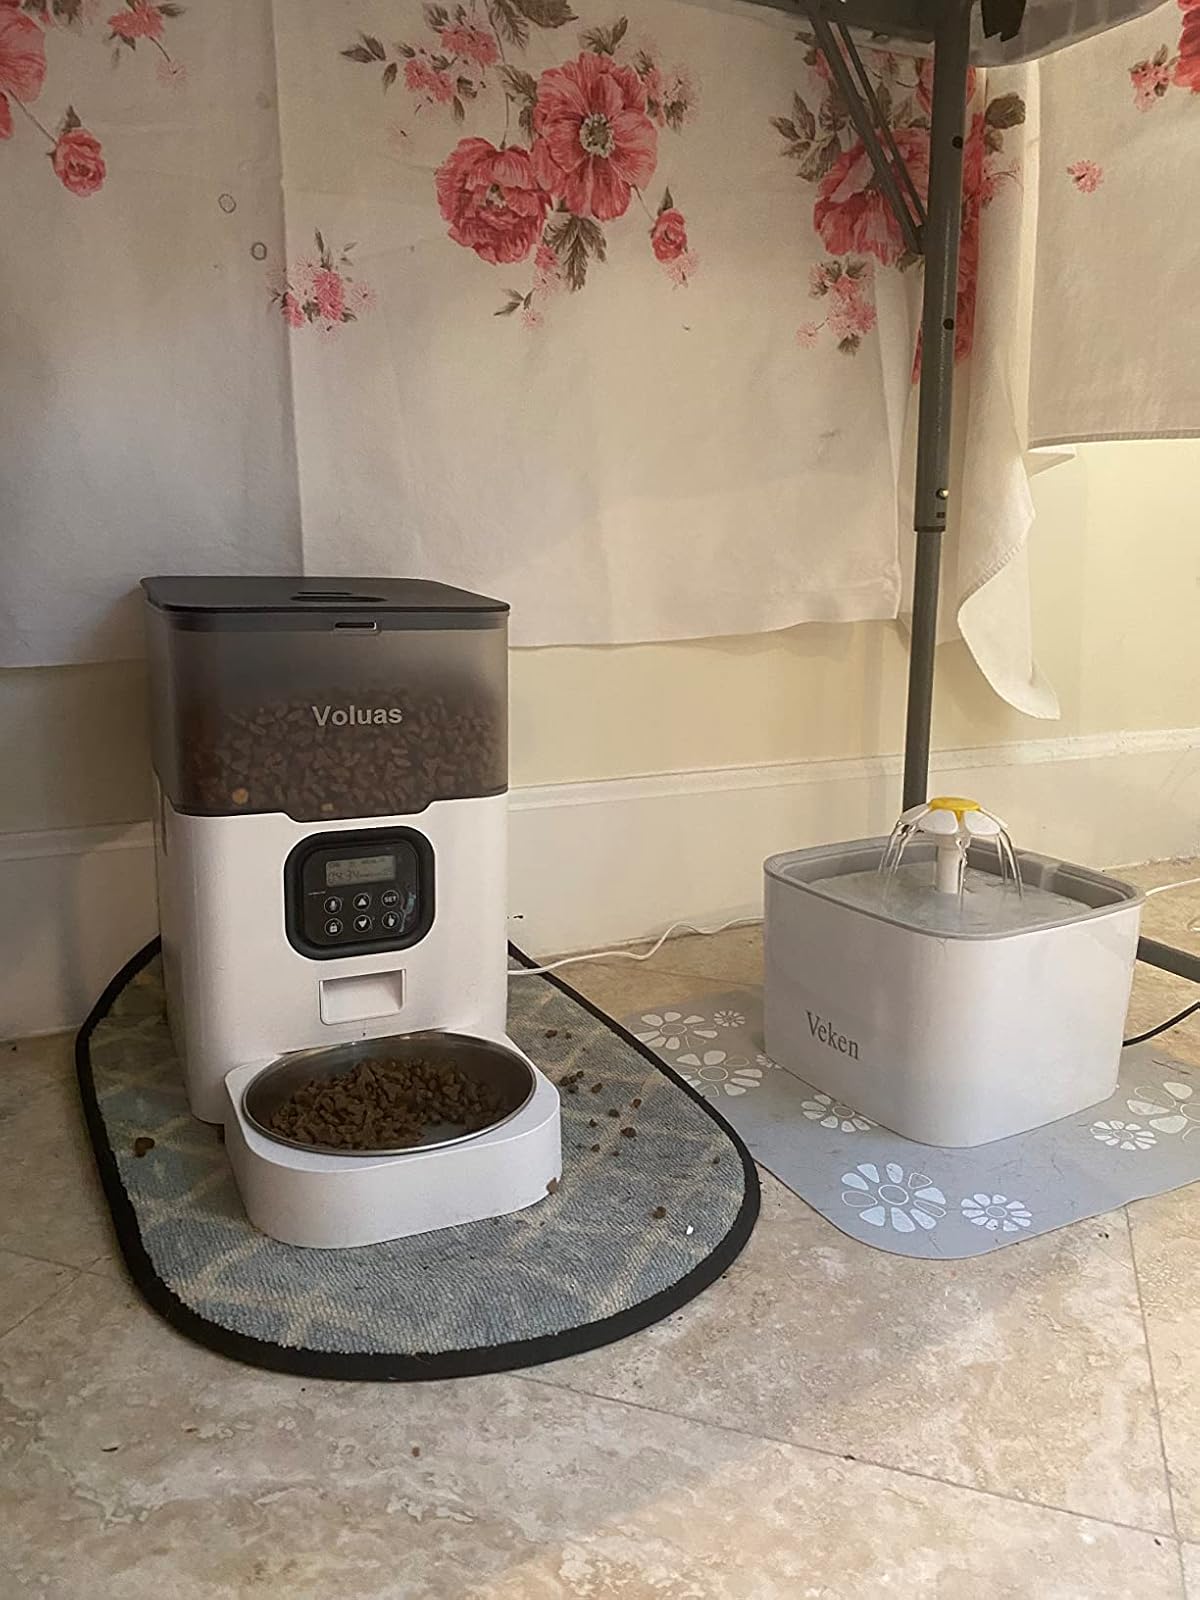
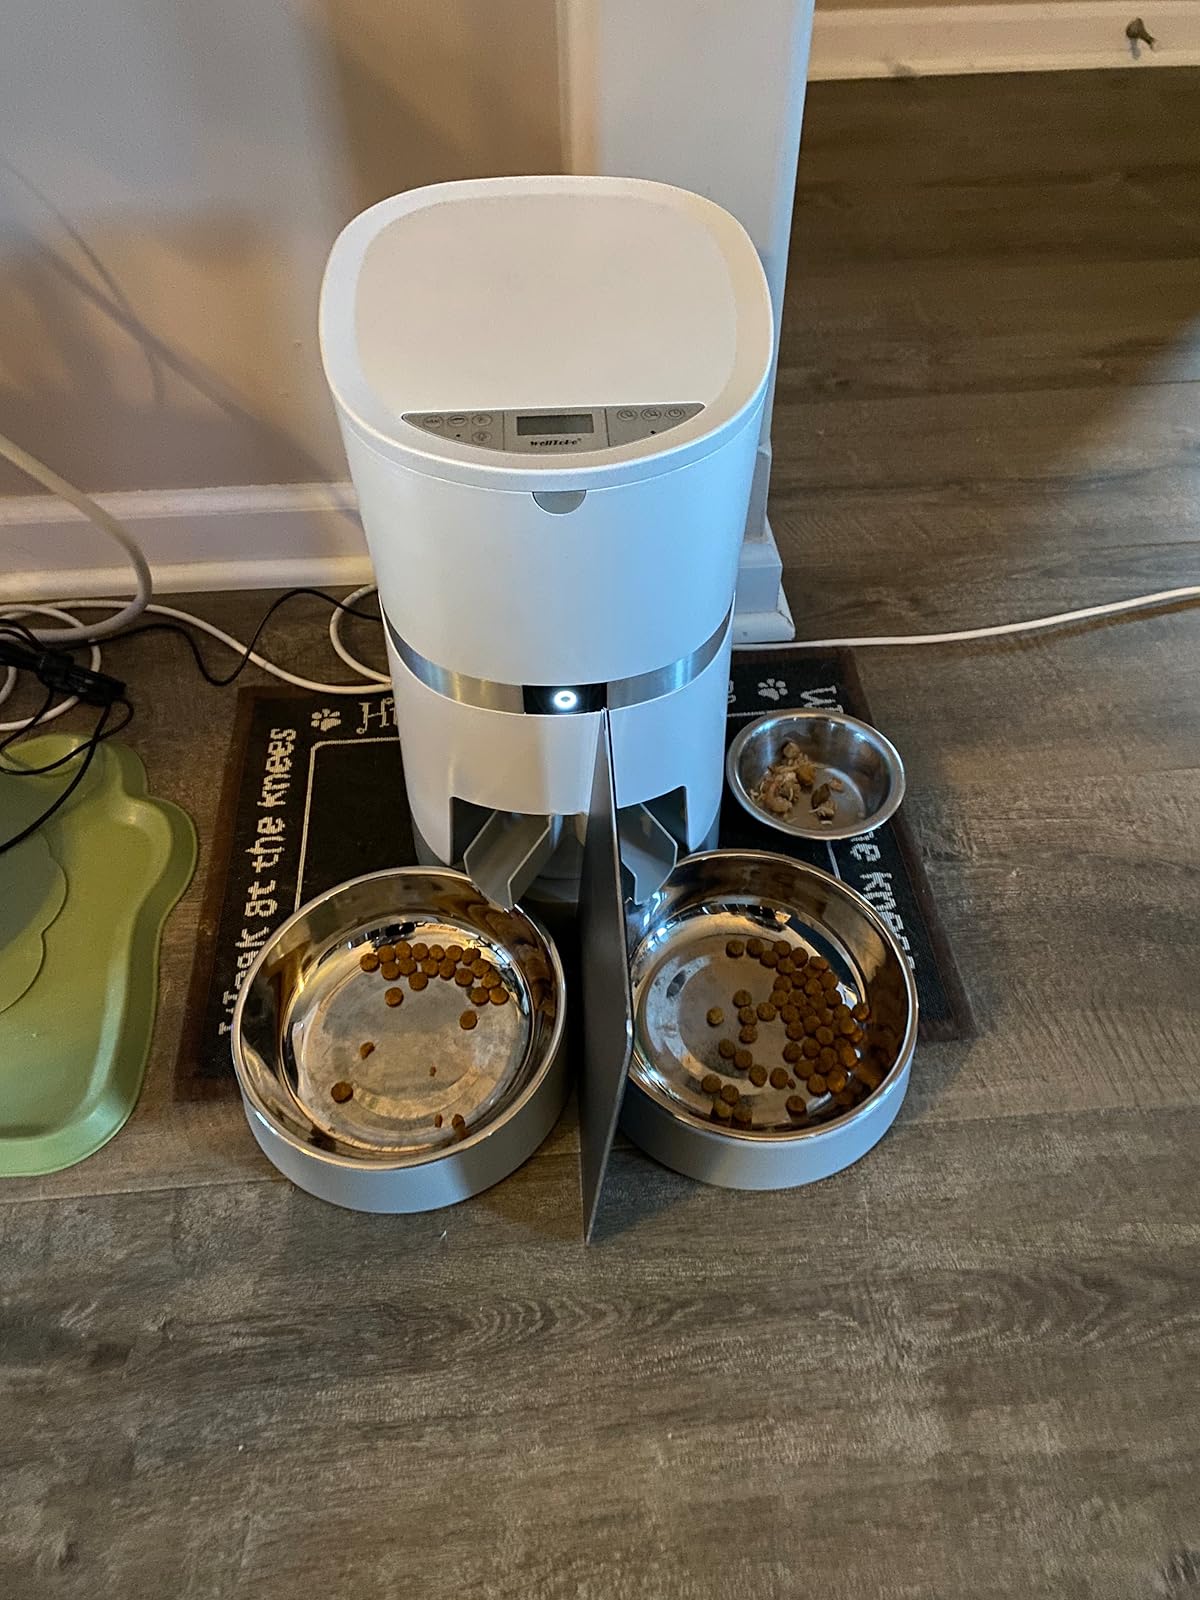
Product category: items_feeder
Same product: no